Hideo Kobayashi

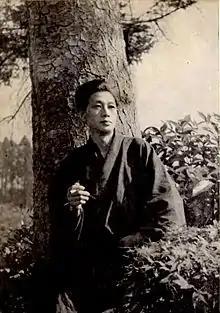
Kobayashi in 1951

was a Japanese author, who established literary criticism as an independent art form in Japan.